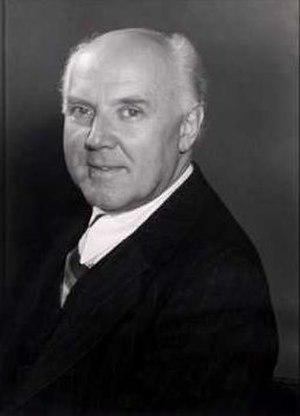
Walter Gieseking est un pianiste et compositeur franco-allemand.